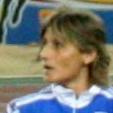
Age: 36